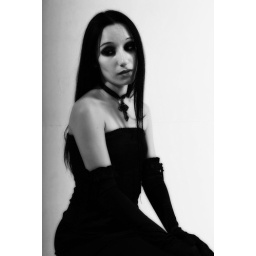
Yes this one again - but now in black and white